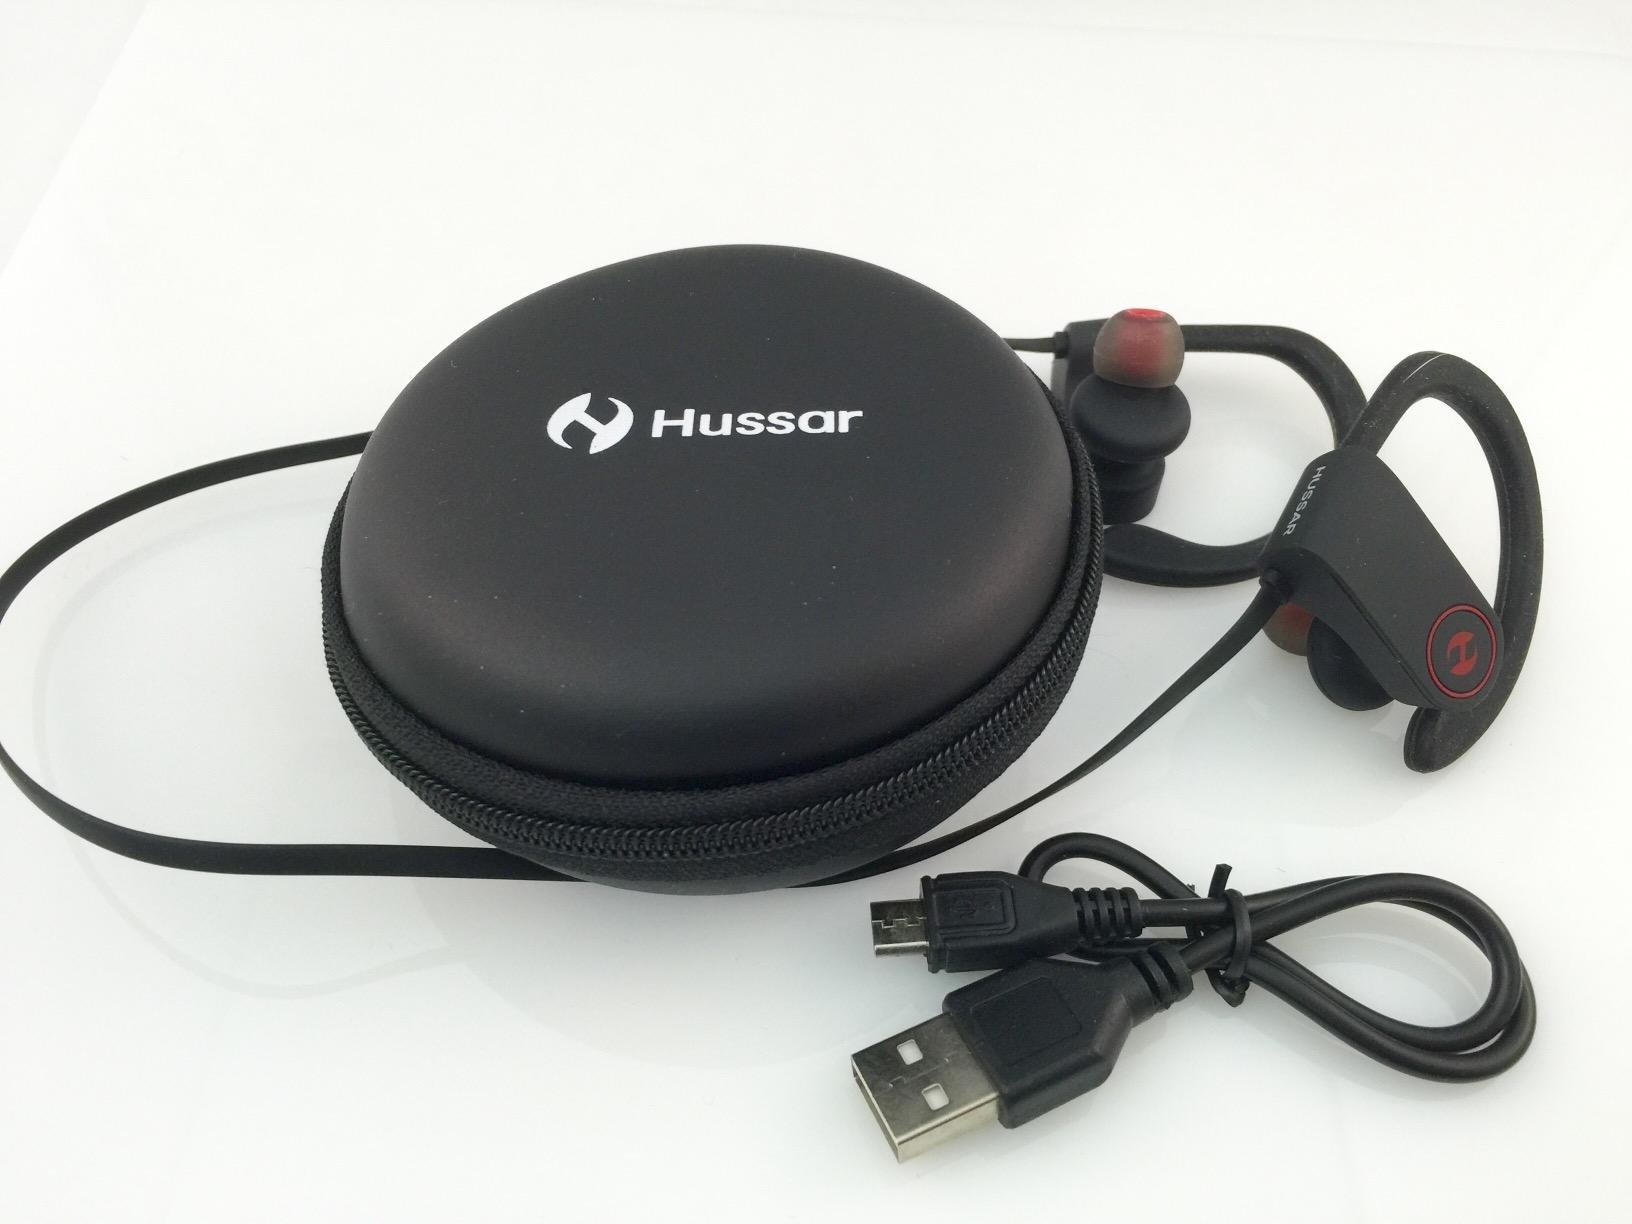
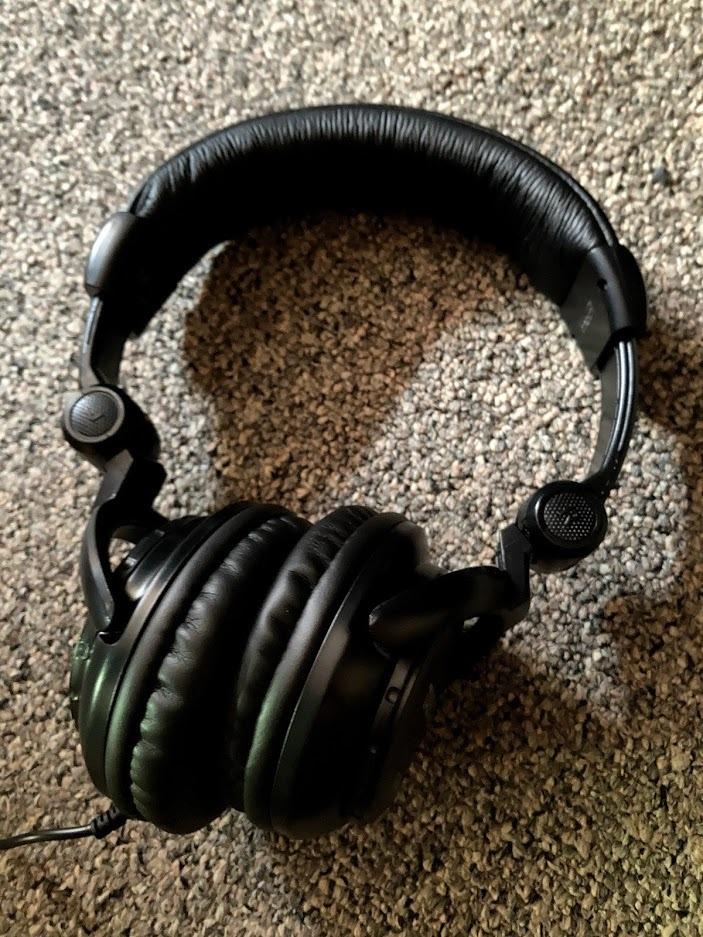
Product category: headphones
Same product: no